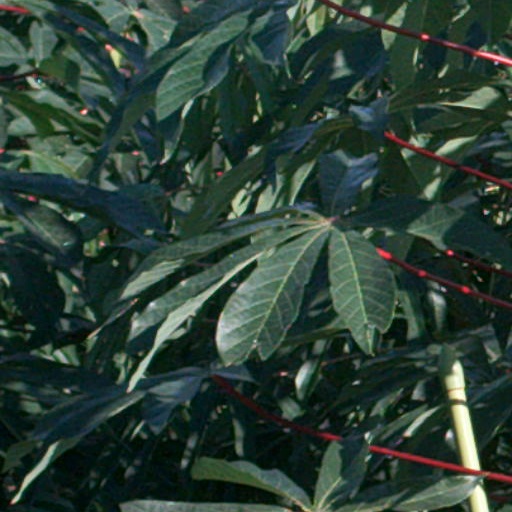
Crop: cassava